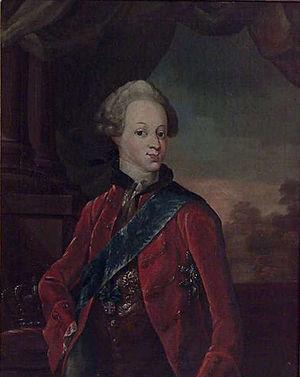
Après une crise de succession au Danemark, il a été décidé en 1852 qu’à la mort du roi Frédéric VII, le trône danois serait confié à une branche cadette de la maison d’Oldenbourg, la maison de Schleswig-Holstein-Sonderbourg-Glücksbourg. Ainsi, depuis que le prince Christian de Schleswig-Holstein-Sonderbourg-Glücksbourg est devenu prince héritier de Danemark par le protocole de Londres du 8 mai 1852, les héritiers de la Couronne appartiennent tous à cette famille.
Depuis l’installation de la dynastie des Bernadotte à la tête de la double monarchie suédo-norvégienne en 1818, puis, après la montée sur l’unique trône norvégien des Schleswig-Holstein-Sonderbourg-Glücksbourg en 1905, plusieurs princes ont été les héritiers du trône norvégien.